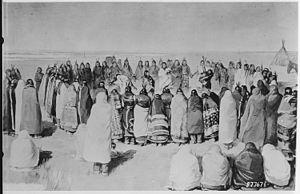
Les Arapahos sont une tribu amérindienne. À l'époque de la colonisation européenne ils vivaient dans les plaines de l'est du Colorado et du Wyoming.